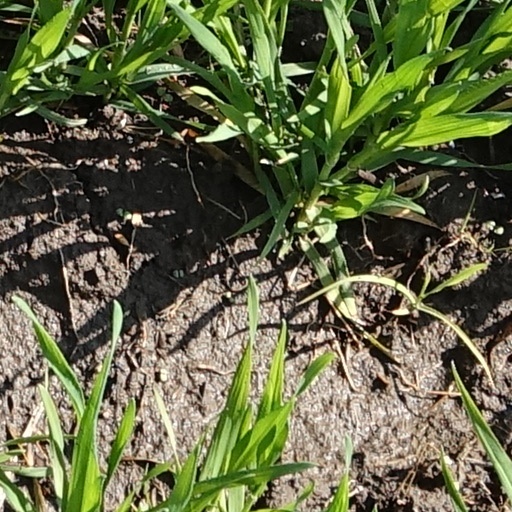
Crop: wheat